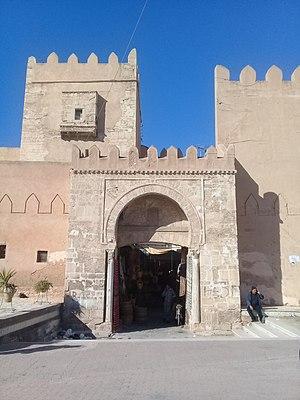
Bab Diwen - Vue de face
Bab Diwan, aussi appelée Bab El Bhar, est l'une des portes de la médina de Sfax, aménagée au milieu de la face sud des remparts entre Bab El Kasbah à l'ouest et Bab Borj Ennar à l'est.